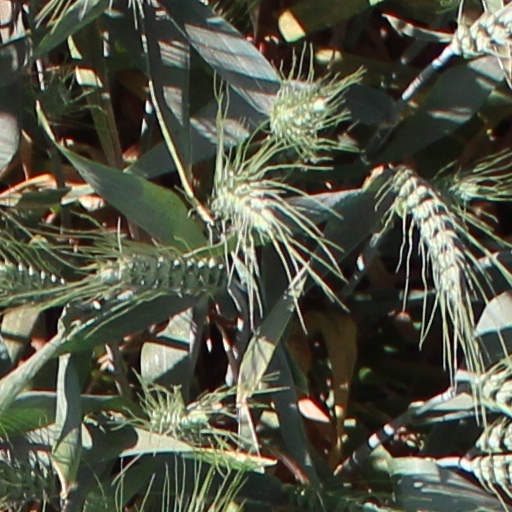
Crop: wheat